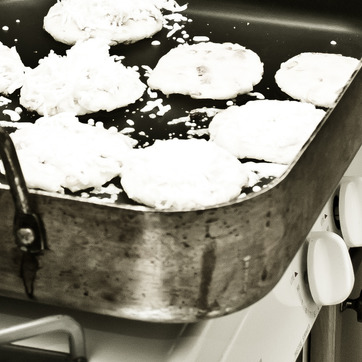
Material: food